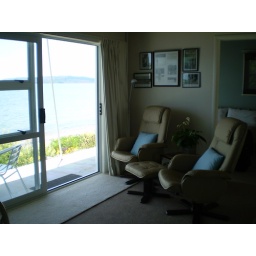
You can sit in the comfort of the lounge chairs and look out at the lake